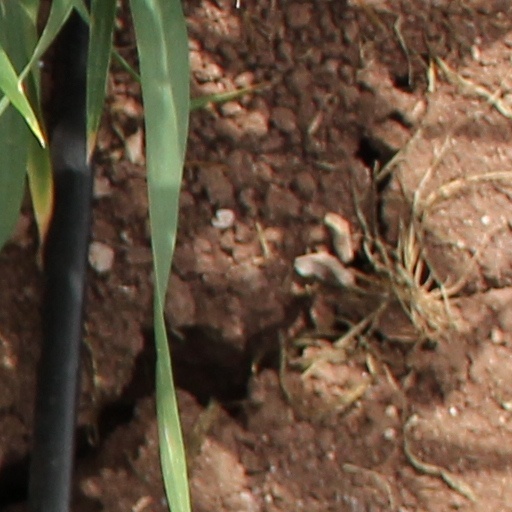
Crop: wheat